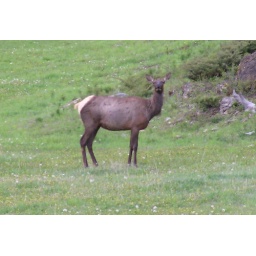
An elk cow in the field